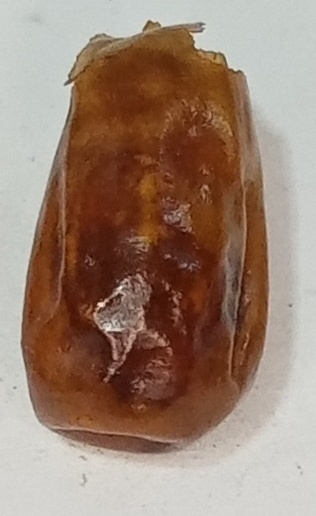
Variety: fasli-toto
Size: medium
Grade: grade-1